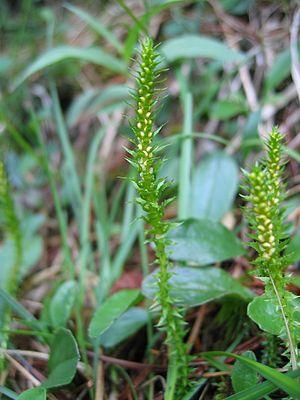
Cette liste de Tracheophyta de Bosnie-Herzégovine, ainsi que d’espèces introduites est un aperçu incomplet d’espèces de mousses, de fougères, de gymnospermes et d’angiospermes citées dans la littérature disponible en langues bosniaque, croate, serbe et serbo-croate. Cet aperçu n’inclue pas des espèces cultivées ni celles occasionnellement introduites.